Great Pulteney Street

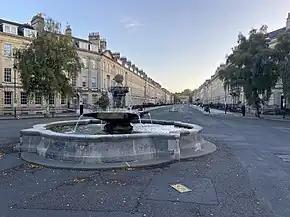
A view down Great Pulteney Street from Laura Place fountain

Great Pulteney Street is a grand thoroughfare that connects Bathwick on the east of the River Avon with the City of Bath, England via the Robert Adam designed Pulteney Bridge. Viewed from the city side of the bridge the road leads directly to the Holburne Museum of Art that was originally the Sydney Hotel where tea rooms, card rooms, a concert room and a ballroom were installed for the amusement of Bath's many visitors.